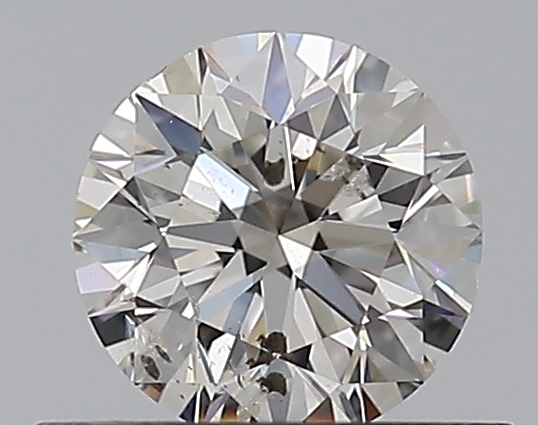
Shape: round
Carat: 0.5
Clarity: SI2
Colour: H
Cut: EX
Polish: EX
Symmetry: EX
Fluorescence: N
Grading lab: GIA
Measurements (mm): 5.03 x 5.07 x 3.18